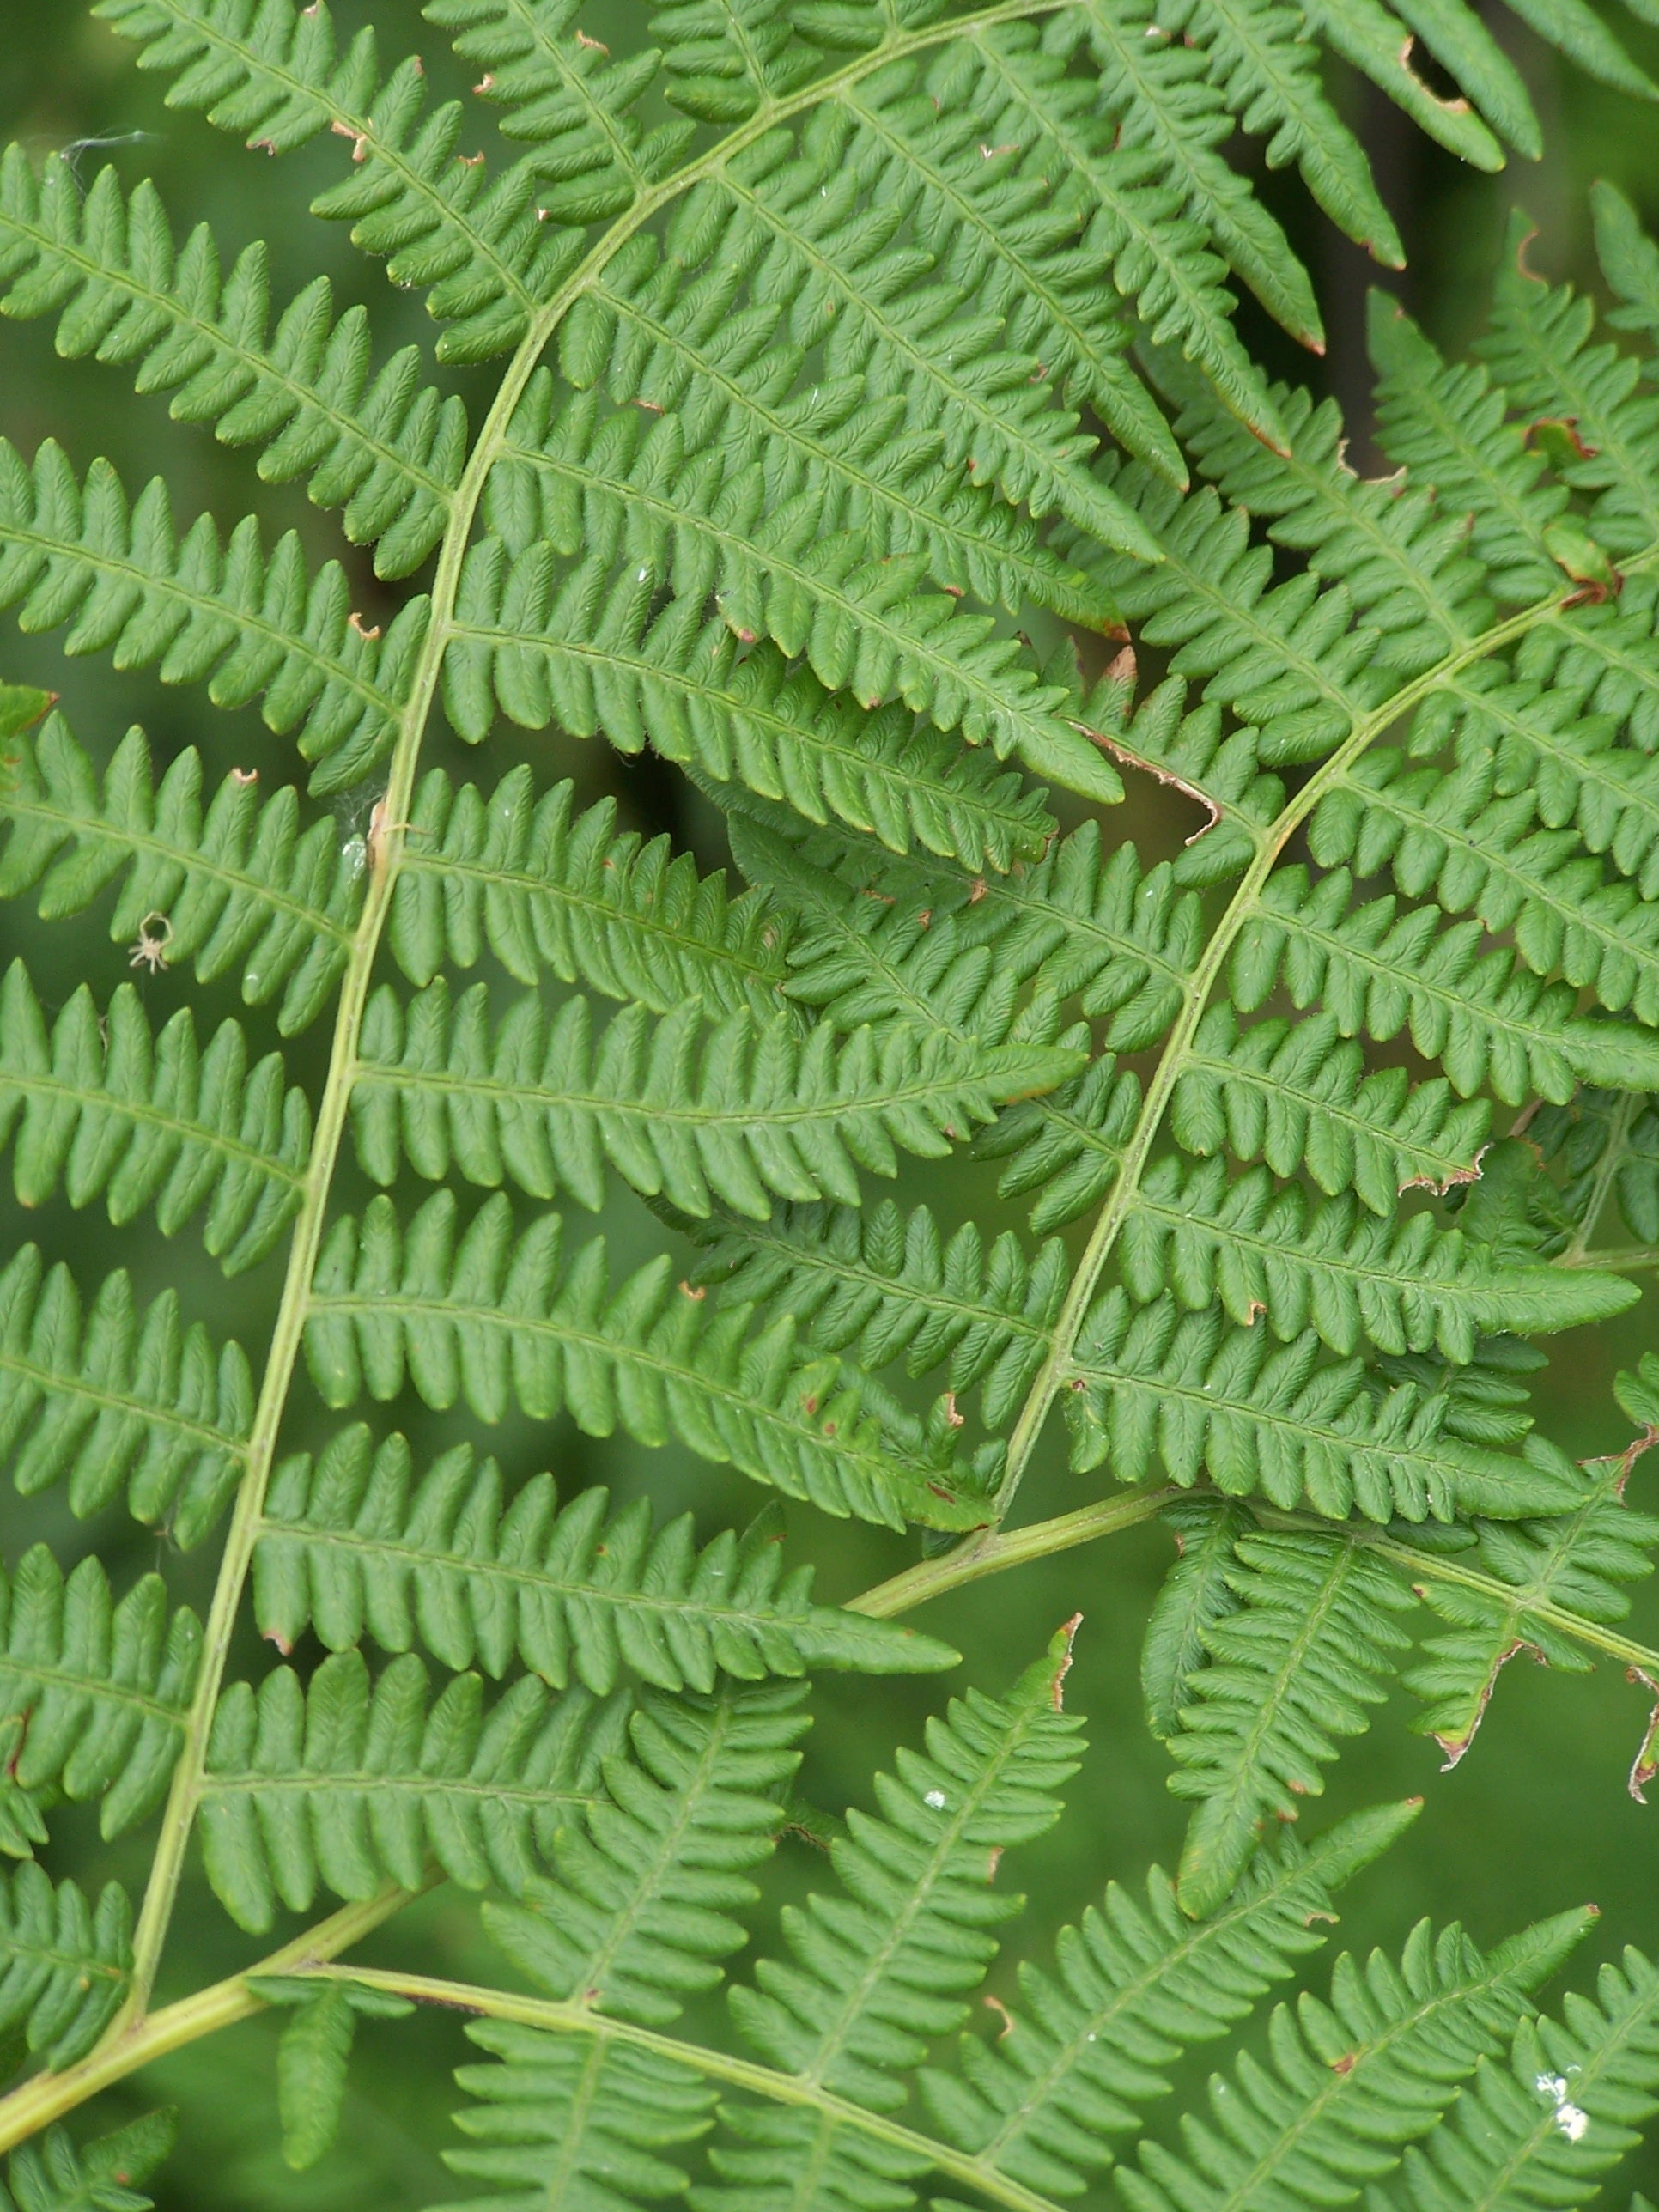
tree, forest, branch, plant, leaf, flower, foliage, green, botany, fir, fern, spruce, vegetation, plant stem, land plant, ferns and horsetails, vascular plant, ostrich fern